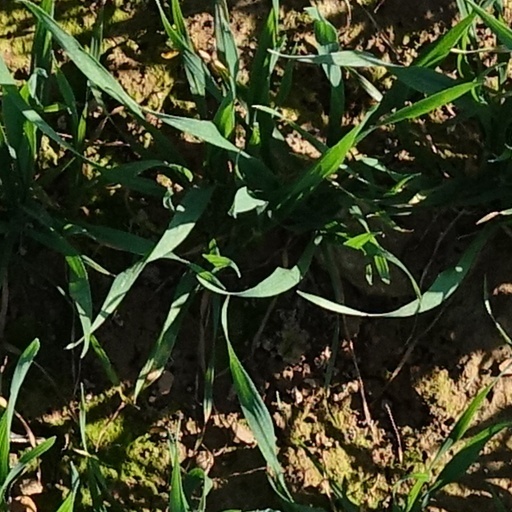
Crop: wheat